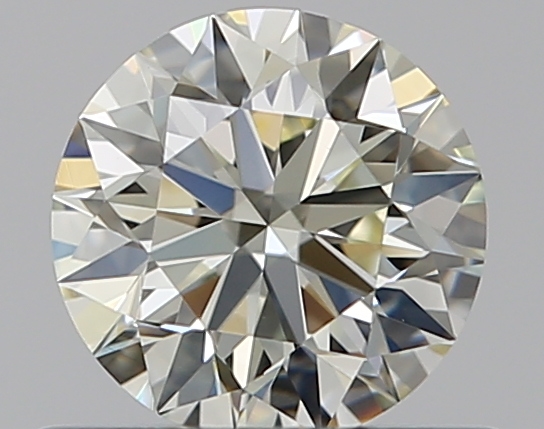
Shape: round
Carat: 0.5
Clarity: VVS2
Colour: N
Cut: EX
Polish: EX
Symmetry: EX
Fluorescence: N
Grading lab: GIA
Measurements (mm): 5.05 x 5.08 x 3.17